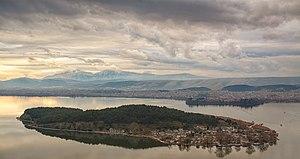
Le lac Pamvotis ou Pamvotida ou lac de Ioannina est le plus grand lac de la région de l'Épire, dans le district régional de Ioannina, au nord de la Grèce.
L’île de Ioannina est une île située au milieu du lac de Ioannina, en Épire, Grèce, et rattachée à la municipalité de Ioannina. Sa superficie est de 0,2 km² ; sa plus grande longueur est de 800 m et sa plus grande largeur de 500 m. Sa population était de 347 habitants en 2001 et de 219 en 2011. Elle est accessible par bateau ou ferry à partir de la ville de Ioannina.